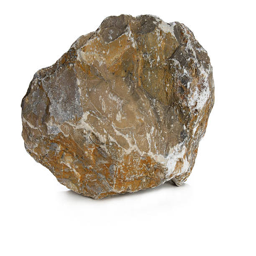
a weathered rock on a white background